Ameloblastoma

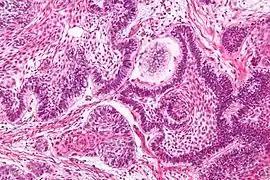
Micrograph of an ameloblastoma showing the characteristic palisading and stellate reticulum. H&E stain.

Ameloblastoma is a rare, benign or cancerous tumor of odontogenic epithelium (ameloblasts, or outside portion, of the teeth during development) much more commonly appearing in the lower jaw than the upper jaw. It was recognized in 1827 by Cusack. This type of odontogenic neoplasm was designated as an "adamantinoma" in 1885 by the French physician Louis-Charles Malassez. It was finally renamed to the modern name "ameloblastoma" in 1930 by Ivey and Churchill.